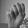
ASL letter: M